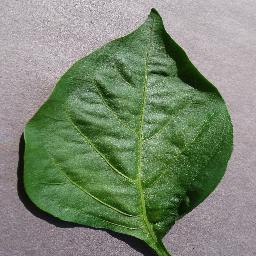
Label: Pepper,_bell___healthy